Honor to Us All

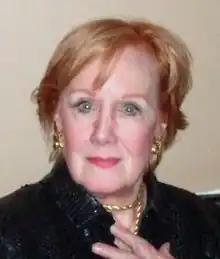
Photograph of American soprano Marni Nixon

Songwriter Stephen Schwartz had originally been slated to write both the music and lyrics for "Mulan". He ultimately left the project to write songs for rival studio DreamWorks' animated film "The Prince of Egypt" (1998) after Disney executives forced him to choose between the two. Schwartz had completed only two songs for "Mulan" before his resignation, one of which was entitled "China Doll" which, according to Schwartz, "more or less corresponds to the scene in the film in which Mulan goes to the Matchmaker". Schwartz was eventually replaced by composer Matthew Wilder and lyricist David Zippel, who wrote "Honor to Us All" to replace "China Doll". Disney cast American singer and actress Marni Nixon, one of Hollywood's best known ghost singers, as the singing voice of Grandmother Fa, Mulan's paternal grandmother. Nixon received the sheet music for "Honor to Us All" to review prior to auditioning for the role. The filmmakers then showed Nixon a drawing of the character, by whose comedic appearance the singer was immediately "enchanted", telling herself "you've just got to give her a voice ... or, in this case, an unvoice." Nixon decided to make the character sound as though she was merely attempting to sing, rather than actually singing, keeping in mind that the elderly character is toothless. Nixon made no effort to sound like the actress who had been cast as Grandmother Fa's speaking voice, at the time, and almost reconsidered auditioning for the role upon realizing how different she sounded from Grandmother Fa's speaking voice actress.